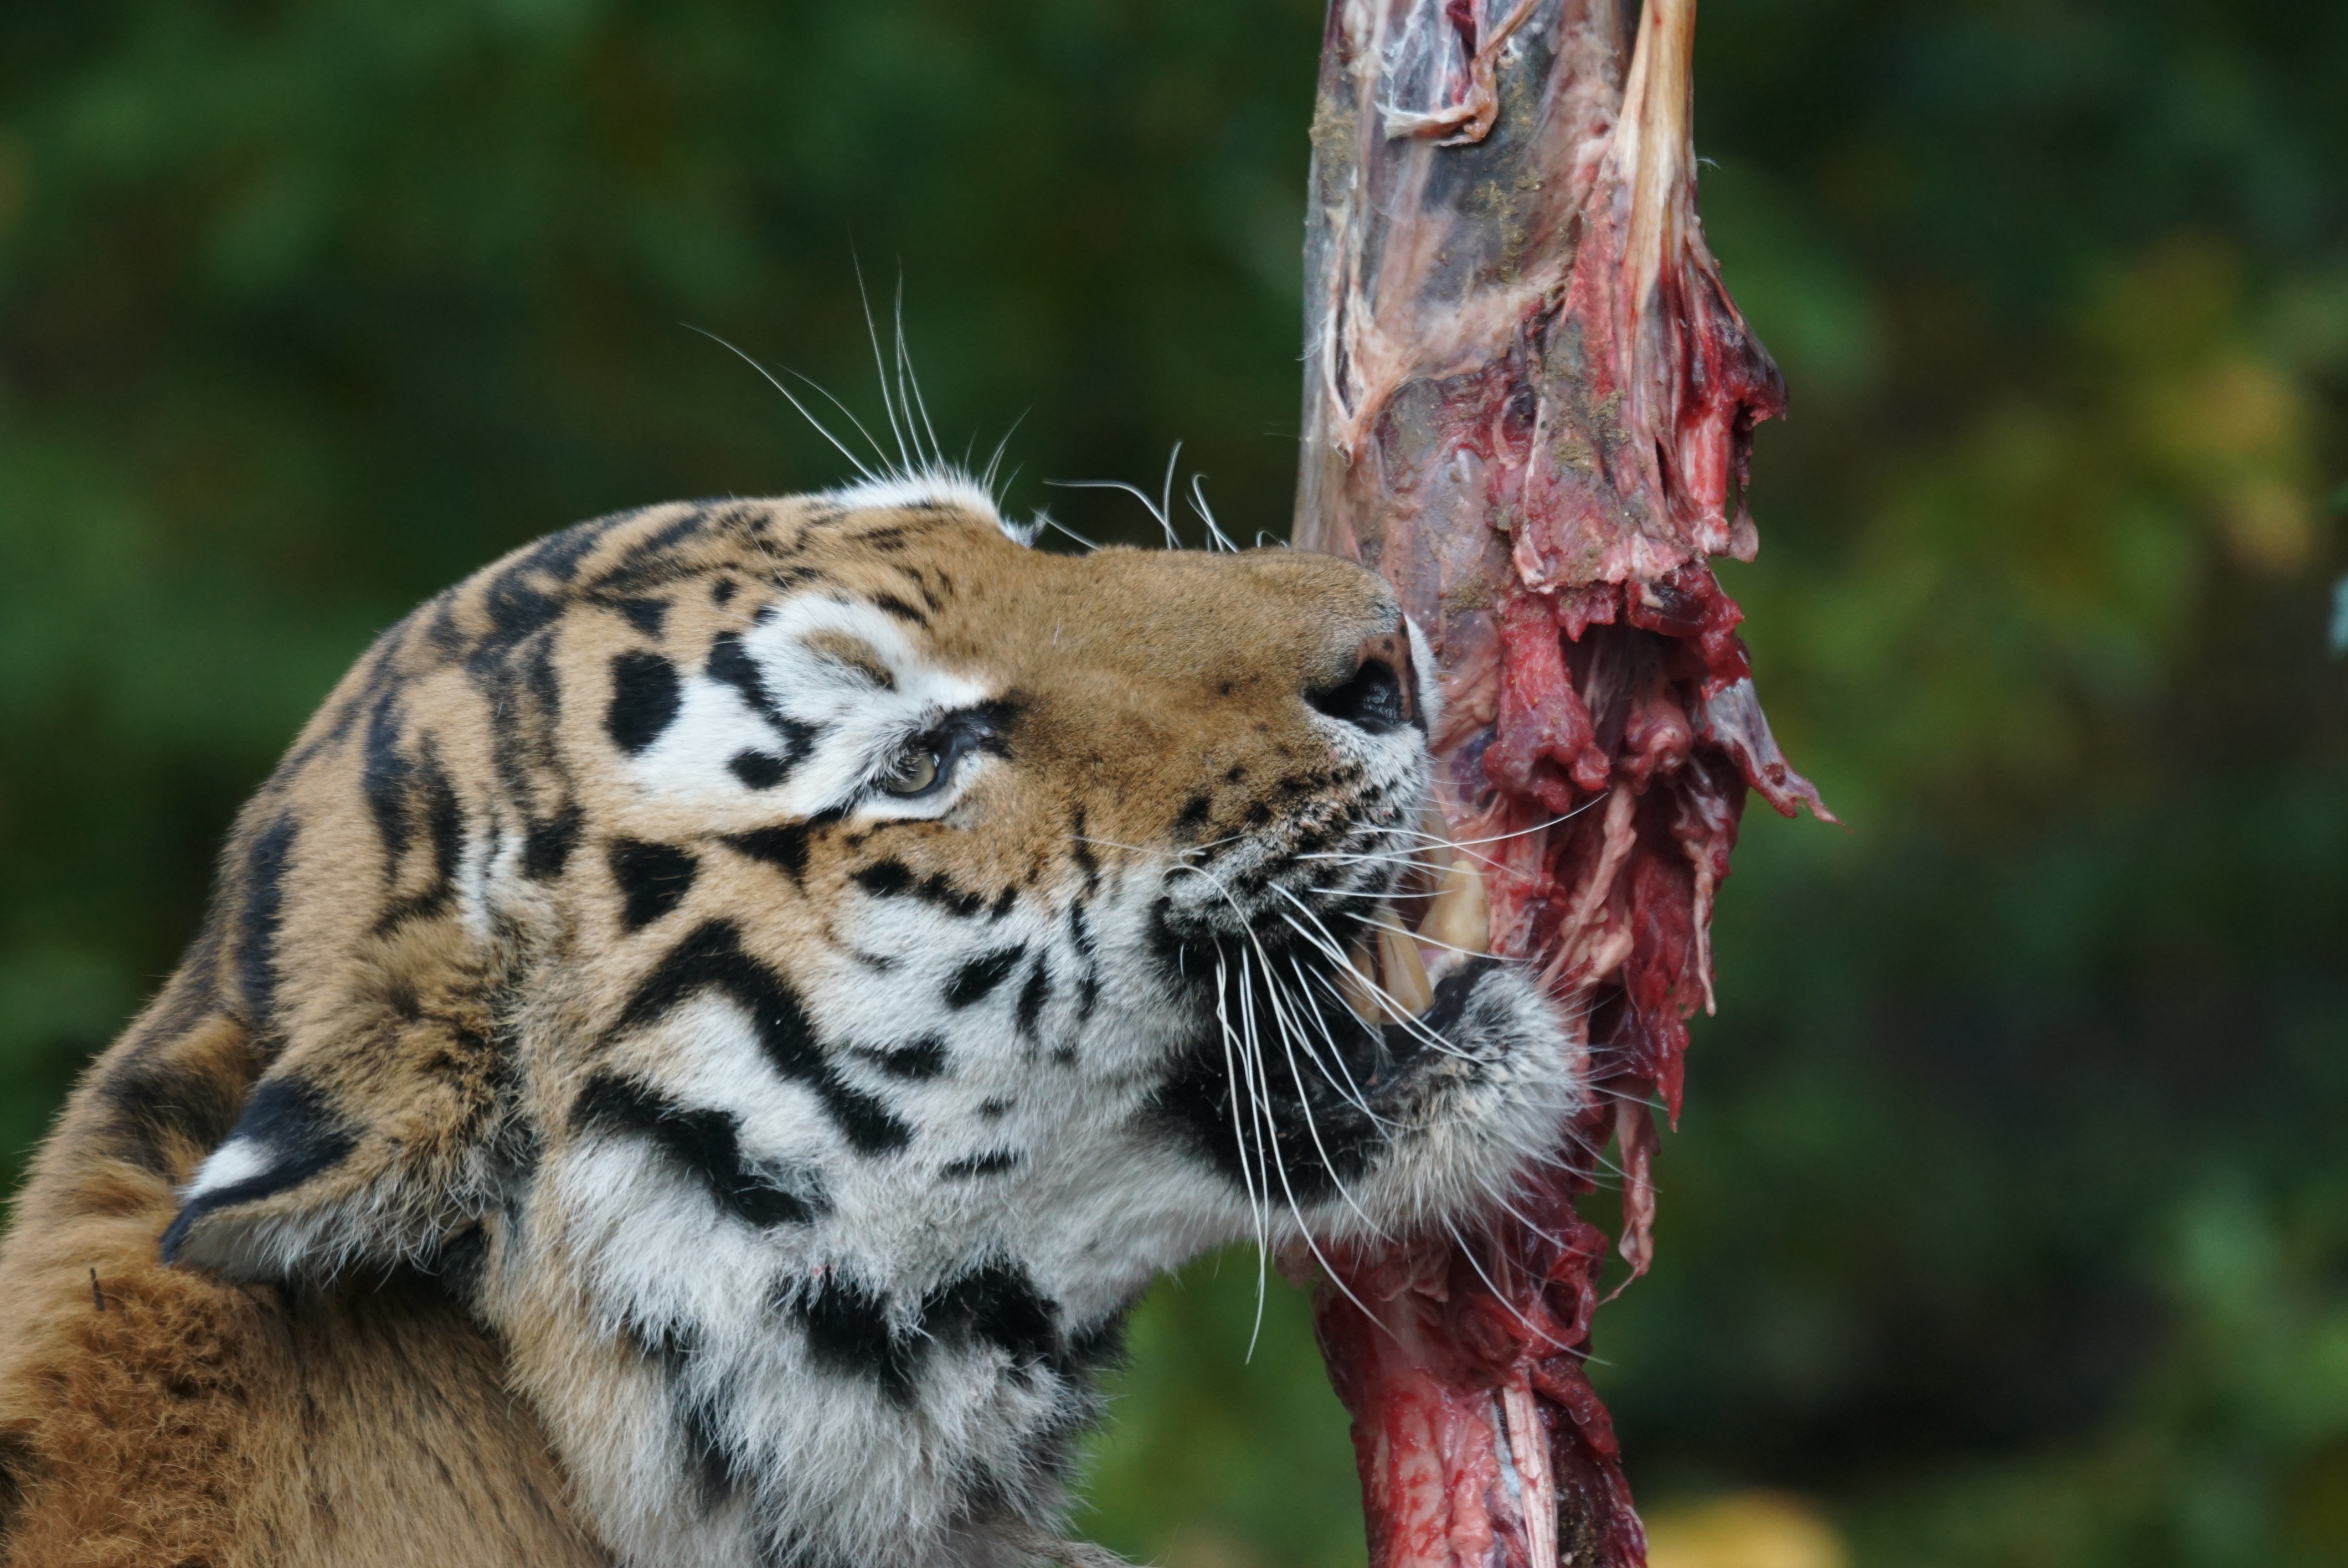
wildlife, food, mammal, eat, fauna, leopard, feeding, whiskers, tiger, vertebrate, amurtiger, snow leopard, big cats, cat like mammal